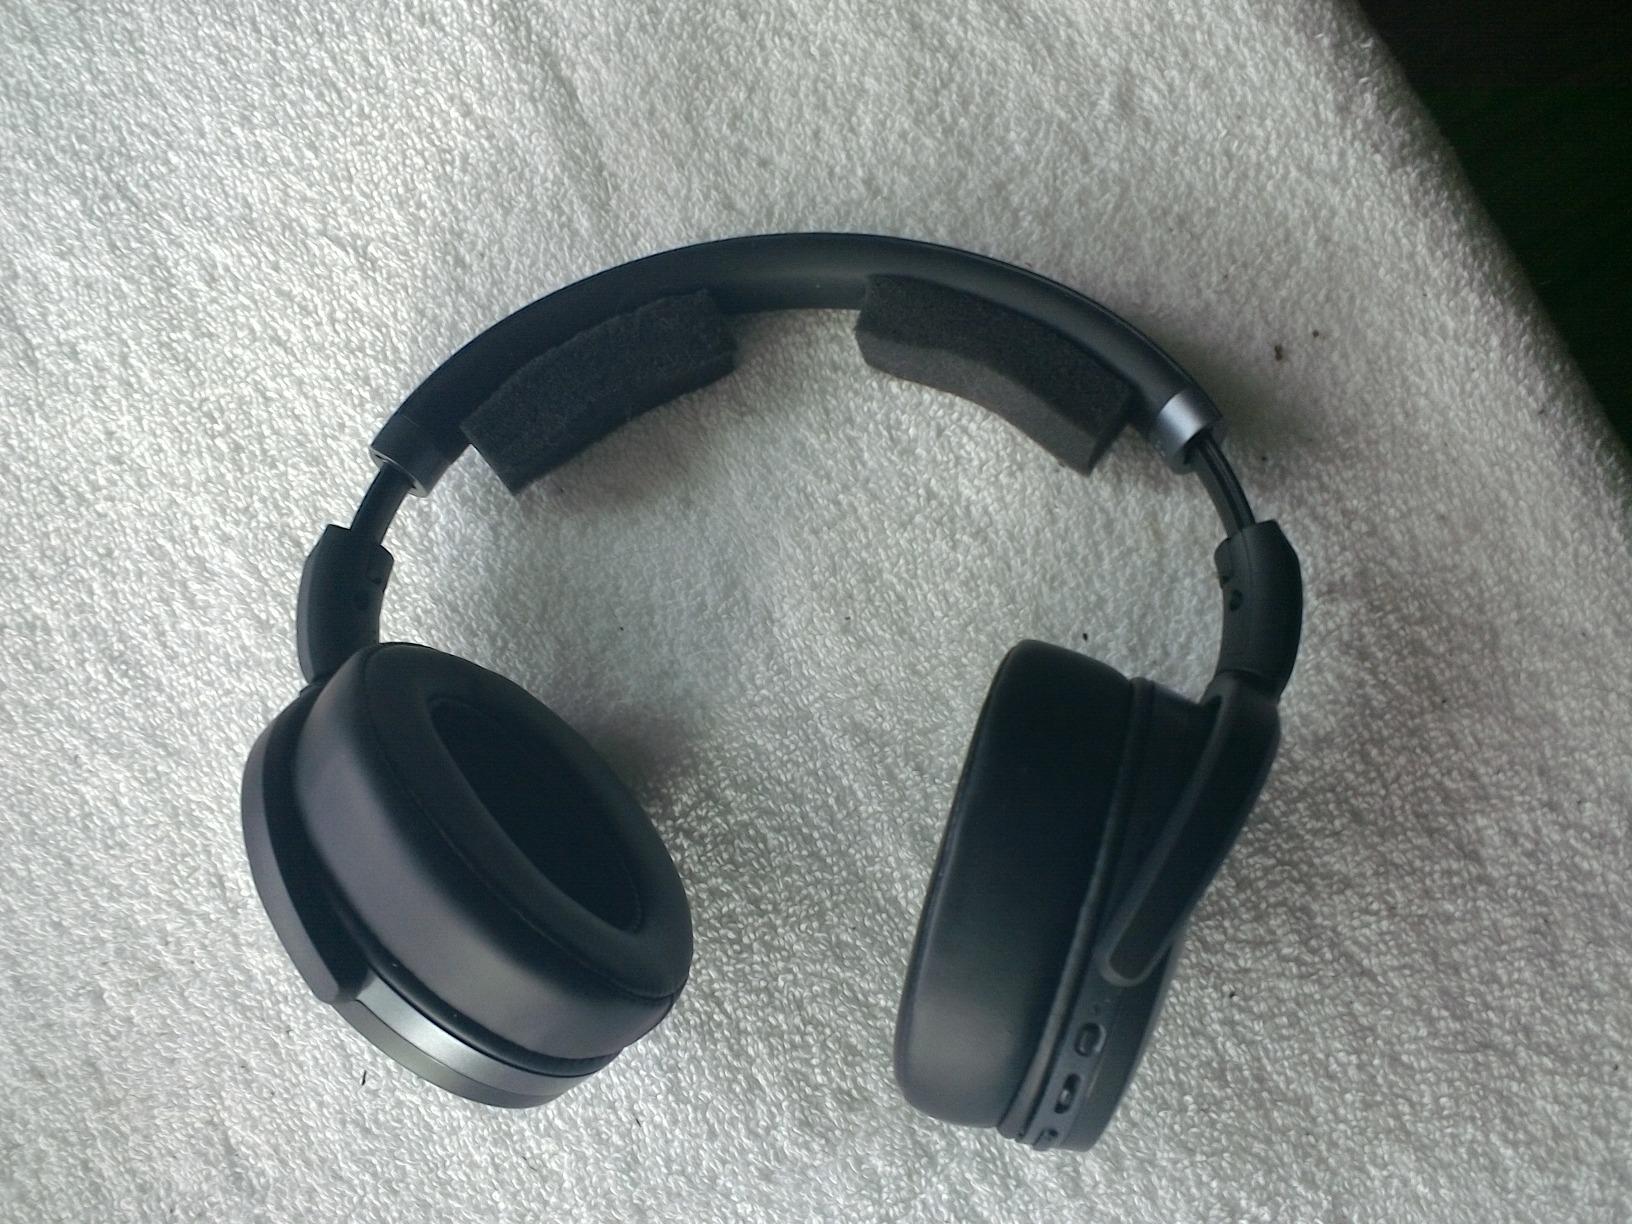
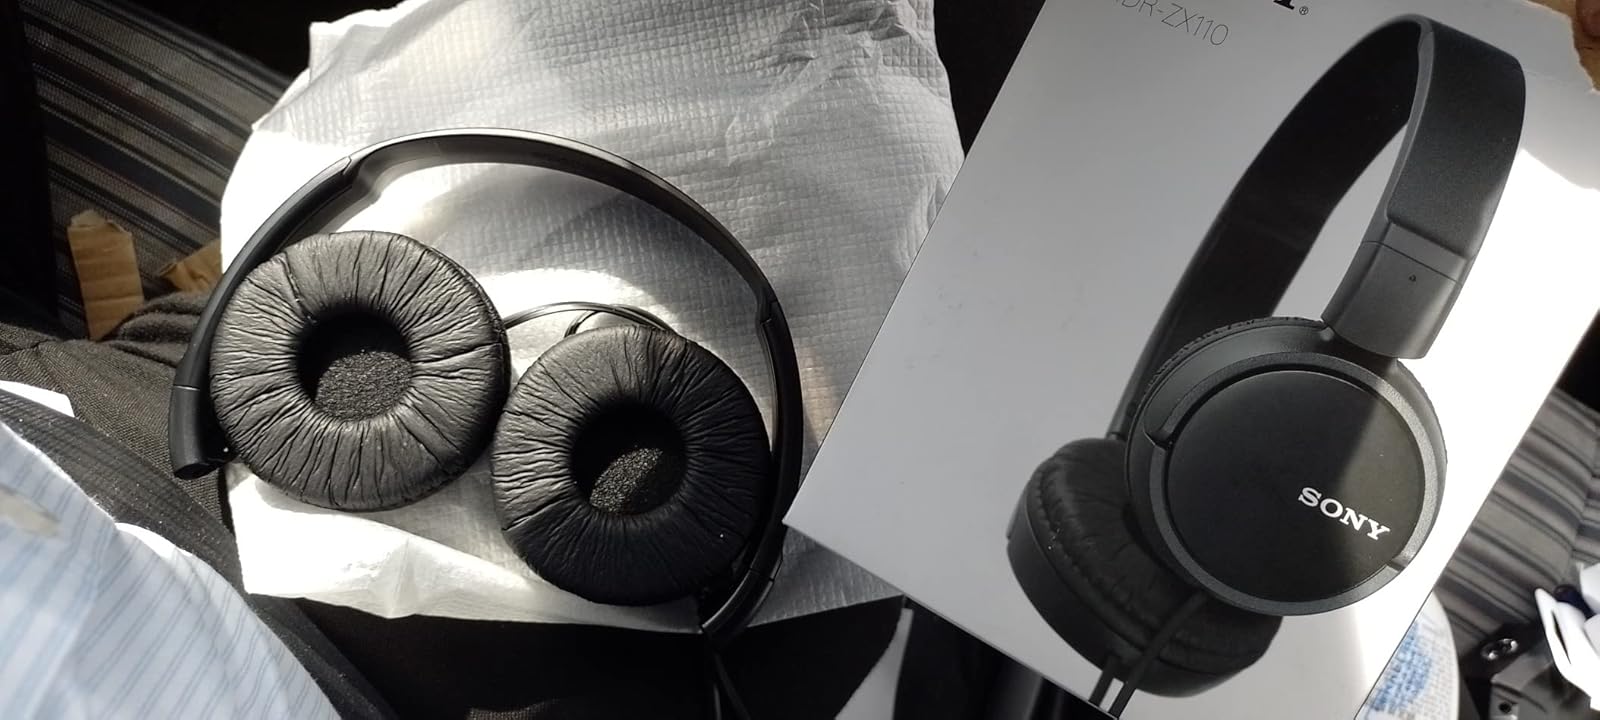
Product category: headphones
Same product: no